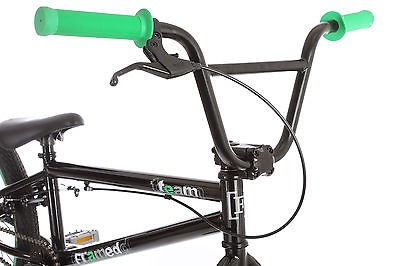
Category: bicycle